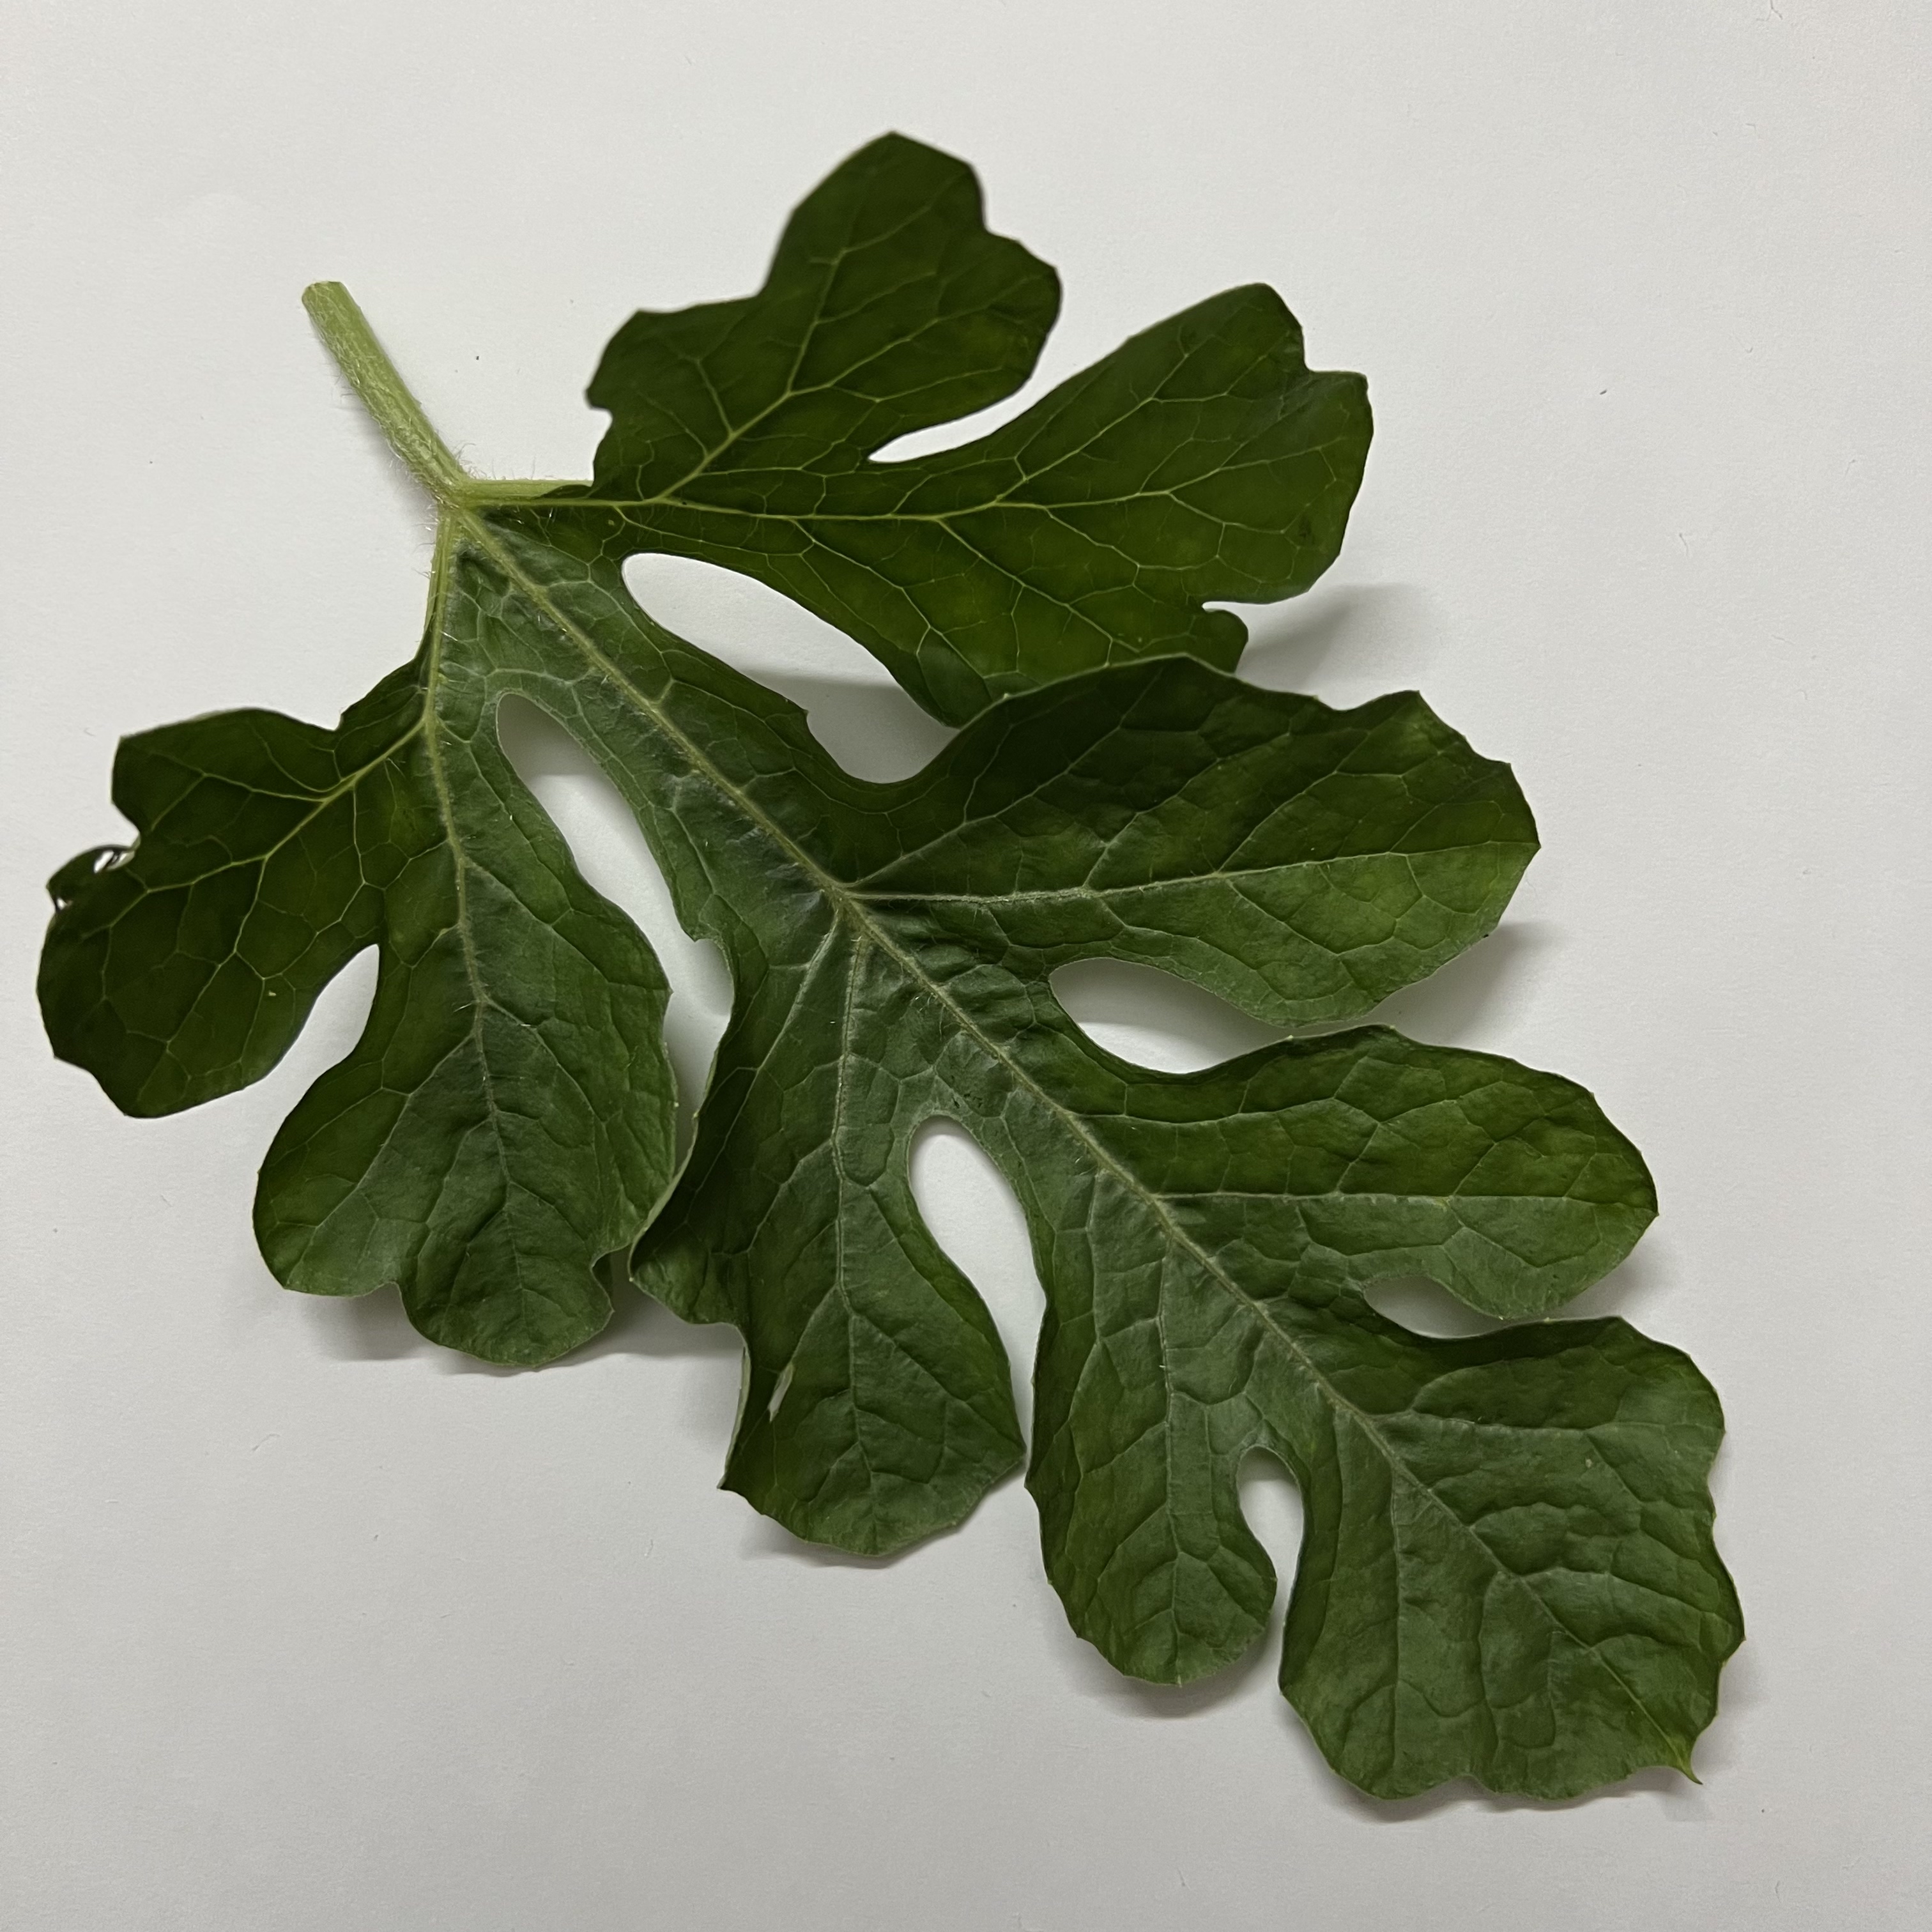
Label: Healthy